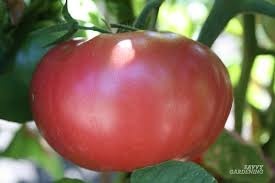
Label: tomato